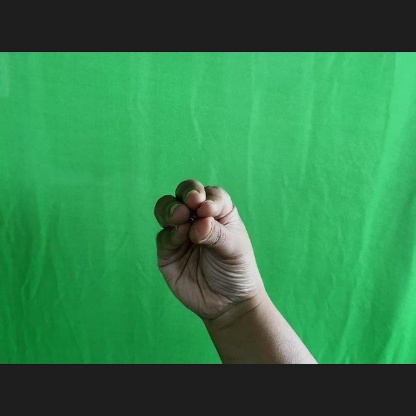
Mudra: Mukulam